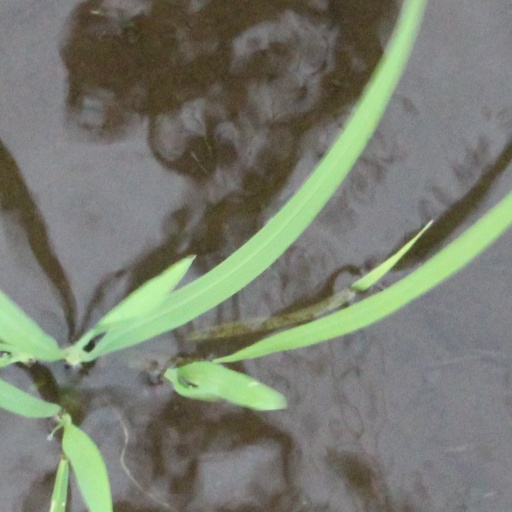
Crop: rice